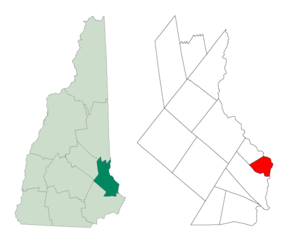
Rollinsford est une municipalité américaine située dans le comté de Strafford au New Hampshire. Selon le recensement de 2010, sa population est de 2 527 habitants.